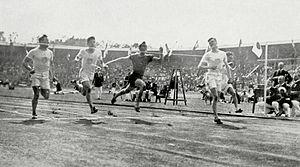
L'épreuve du 100 mètres masculin aux Jeux olympiques de 1912 s'est déroulée les 6 et 7 juillet 1912 au Stade olympique de Stockholm, en Suède. Elle est remportée par l'Américain Ralph Craig.